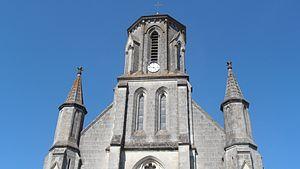
Détails de l'église de Saint-Laurent-du-Mottay (Maine-et-Loire, France).
Saint-Laurent-du-Mottay est une ancienne commune française située dans le département de Maine-et-Loire, en région Pays de la Loire, devenue le 15 décembre 2015 une commune déléguée de la commune nouvelle de Mauges-sur-Loire.